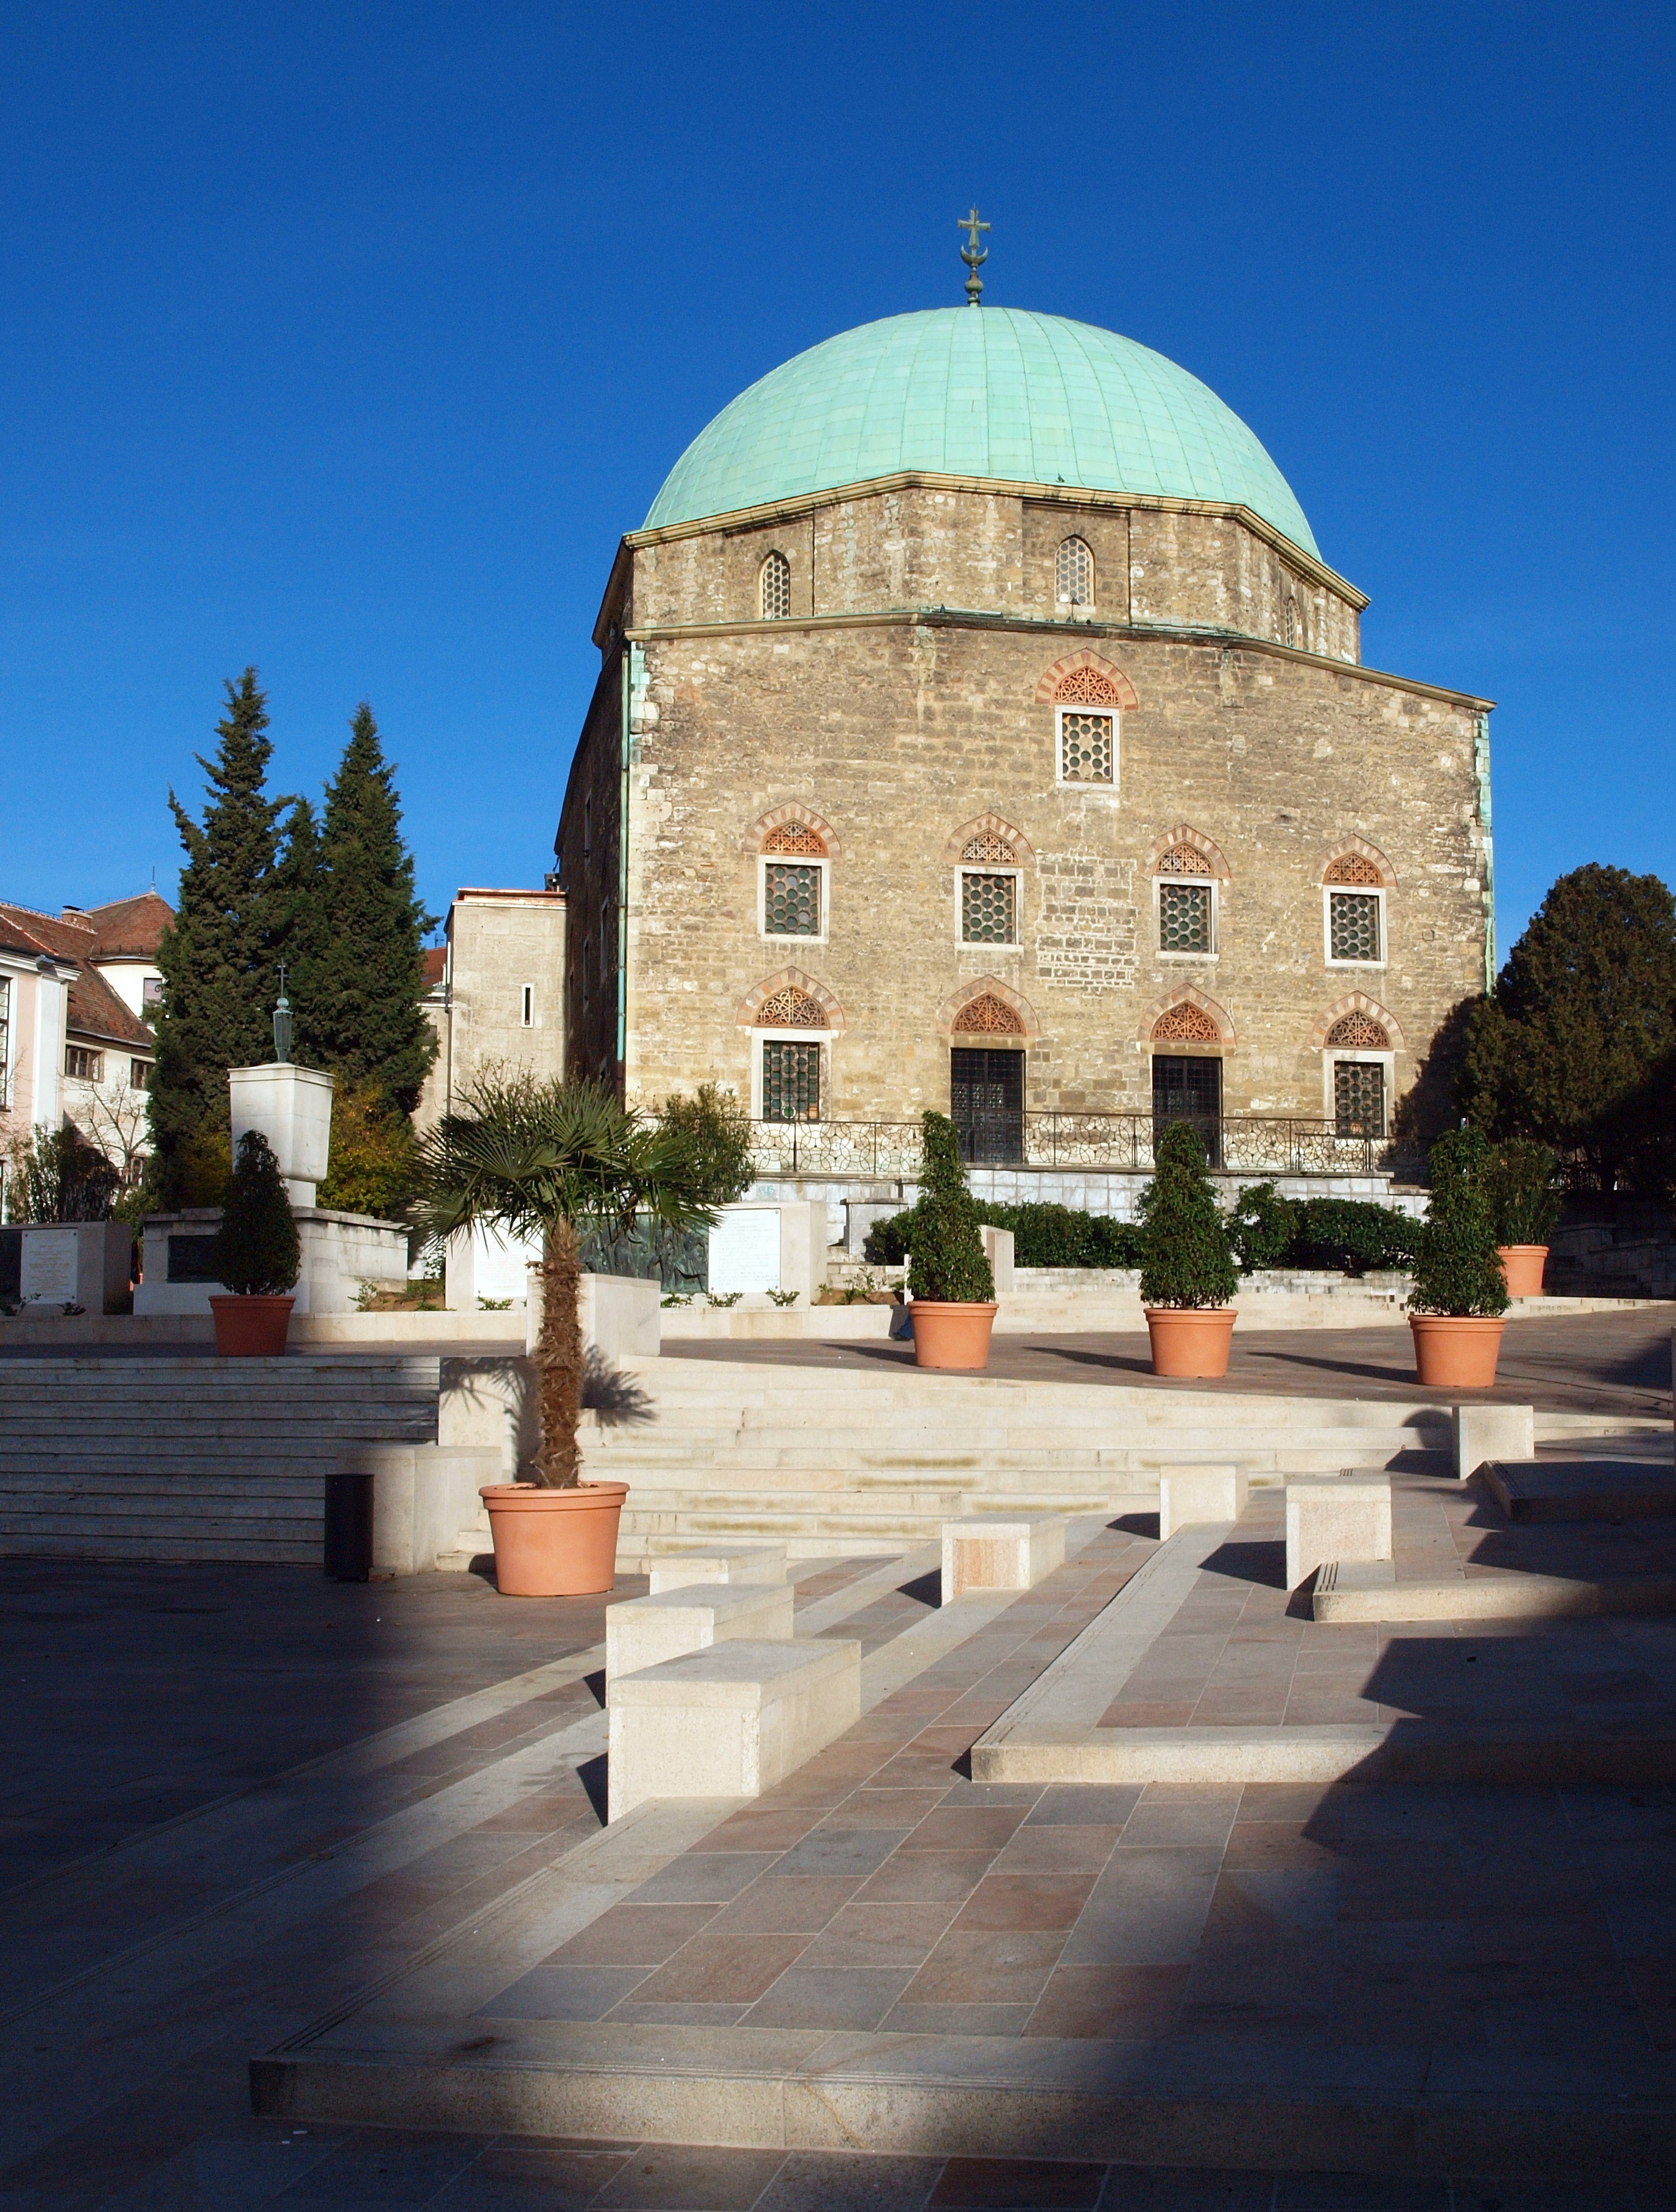
architecture, sky, building, monument, downtown, arch, landmark, facade, church, place of worship, in the morning, memorial, cool image, mosque, dome, i, mausoleum, historic site, pecs, sz chenyi square, baranya, khanqah